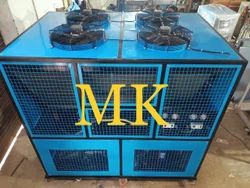
Label: Air_Cooled_Screw_Chiller